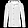
Label: Coat